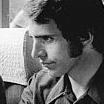
Age: 27